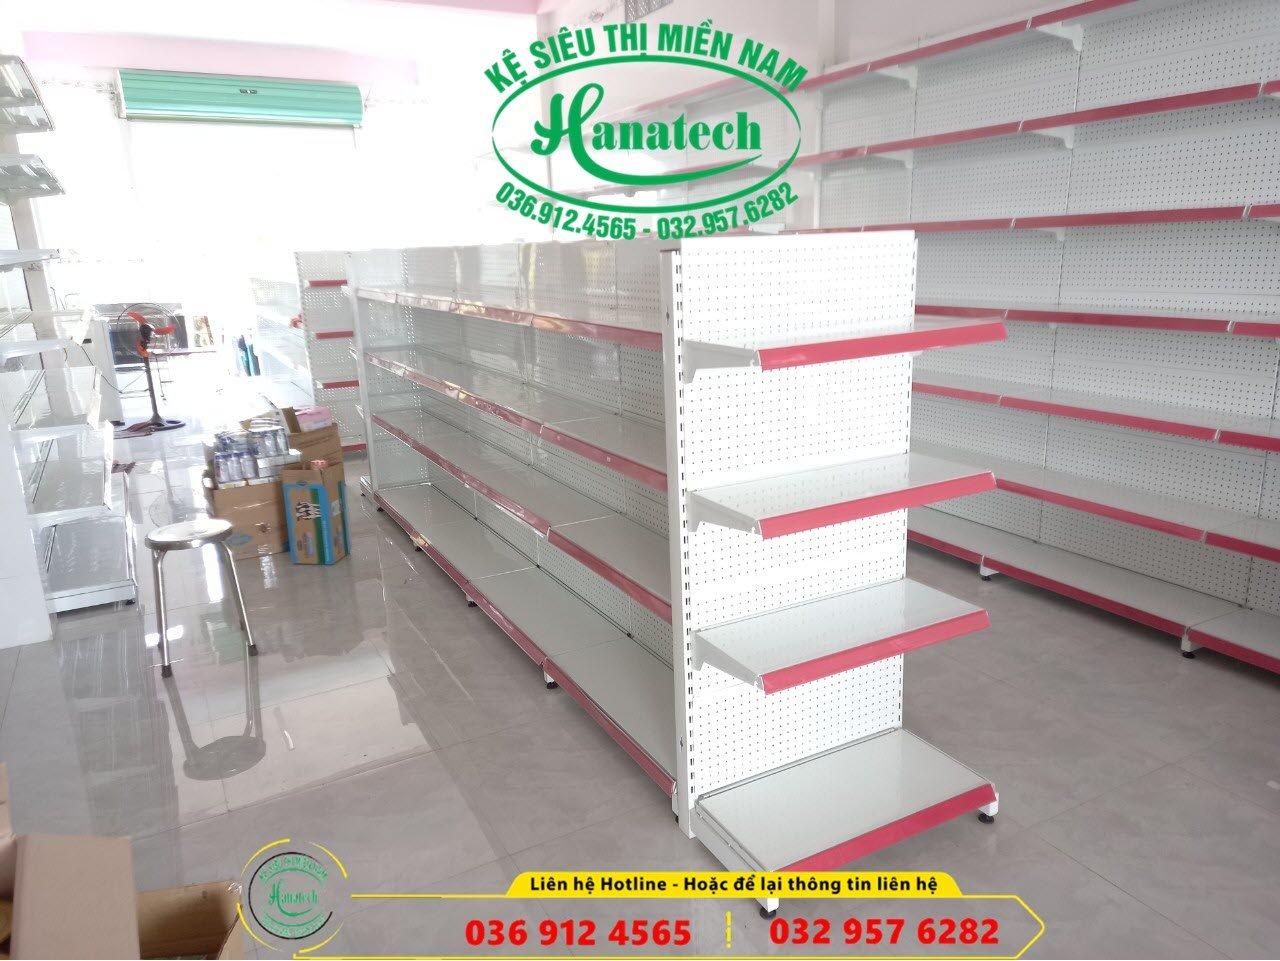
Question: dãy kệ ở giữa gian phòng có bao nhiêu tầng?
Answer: dãy kệ ở giữa gian phòng có bốn tầng